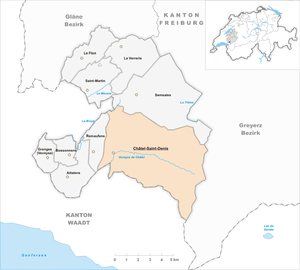
Châtel-Saint-Denis est une localité et une commune suisse du canton de Fribourg, chef-lieu du district de la Veveyse.